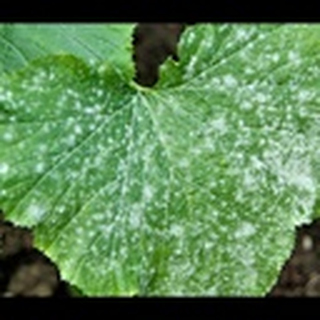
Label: cotton_powdery_mildew